Sky position (RA, Dec in degrees): 141.47, 8.032
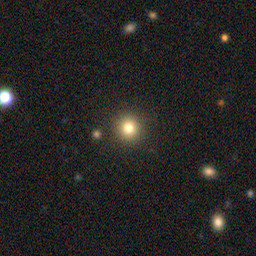
Galaxy morphology: Round Smooth Galaxies